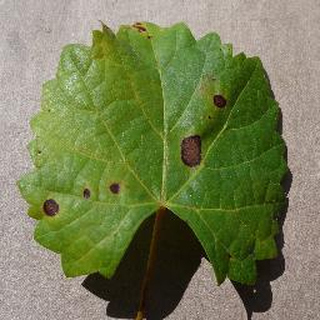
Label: grape_black_rot